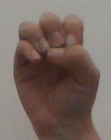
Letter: ha